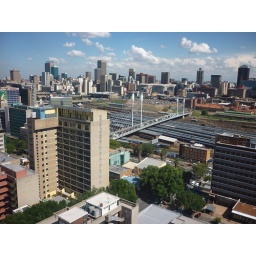
looking out over Johannesburg from Braamfontein. Nelson Mandela bridge over the train station. CBD in the background